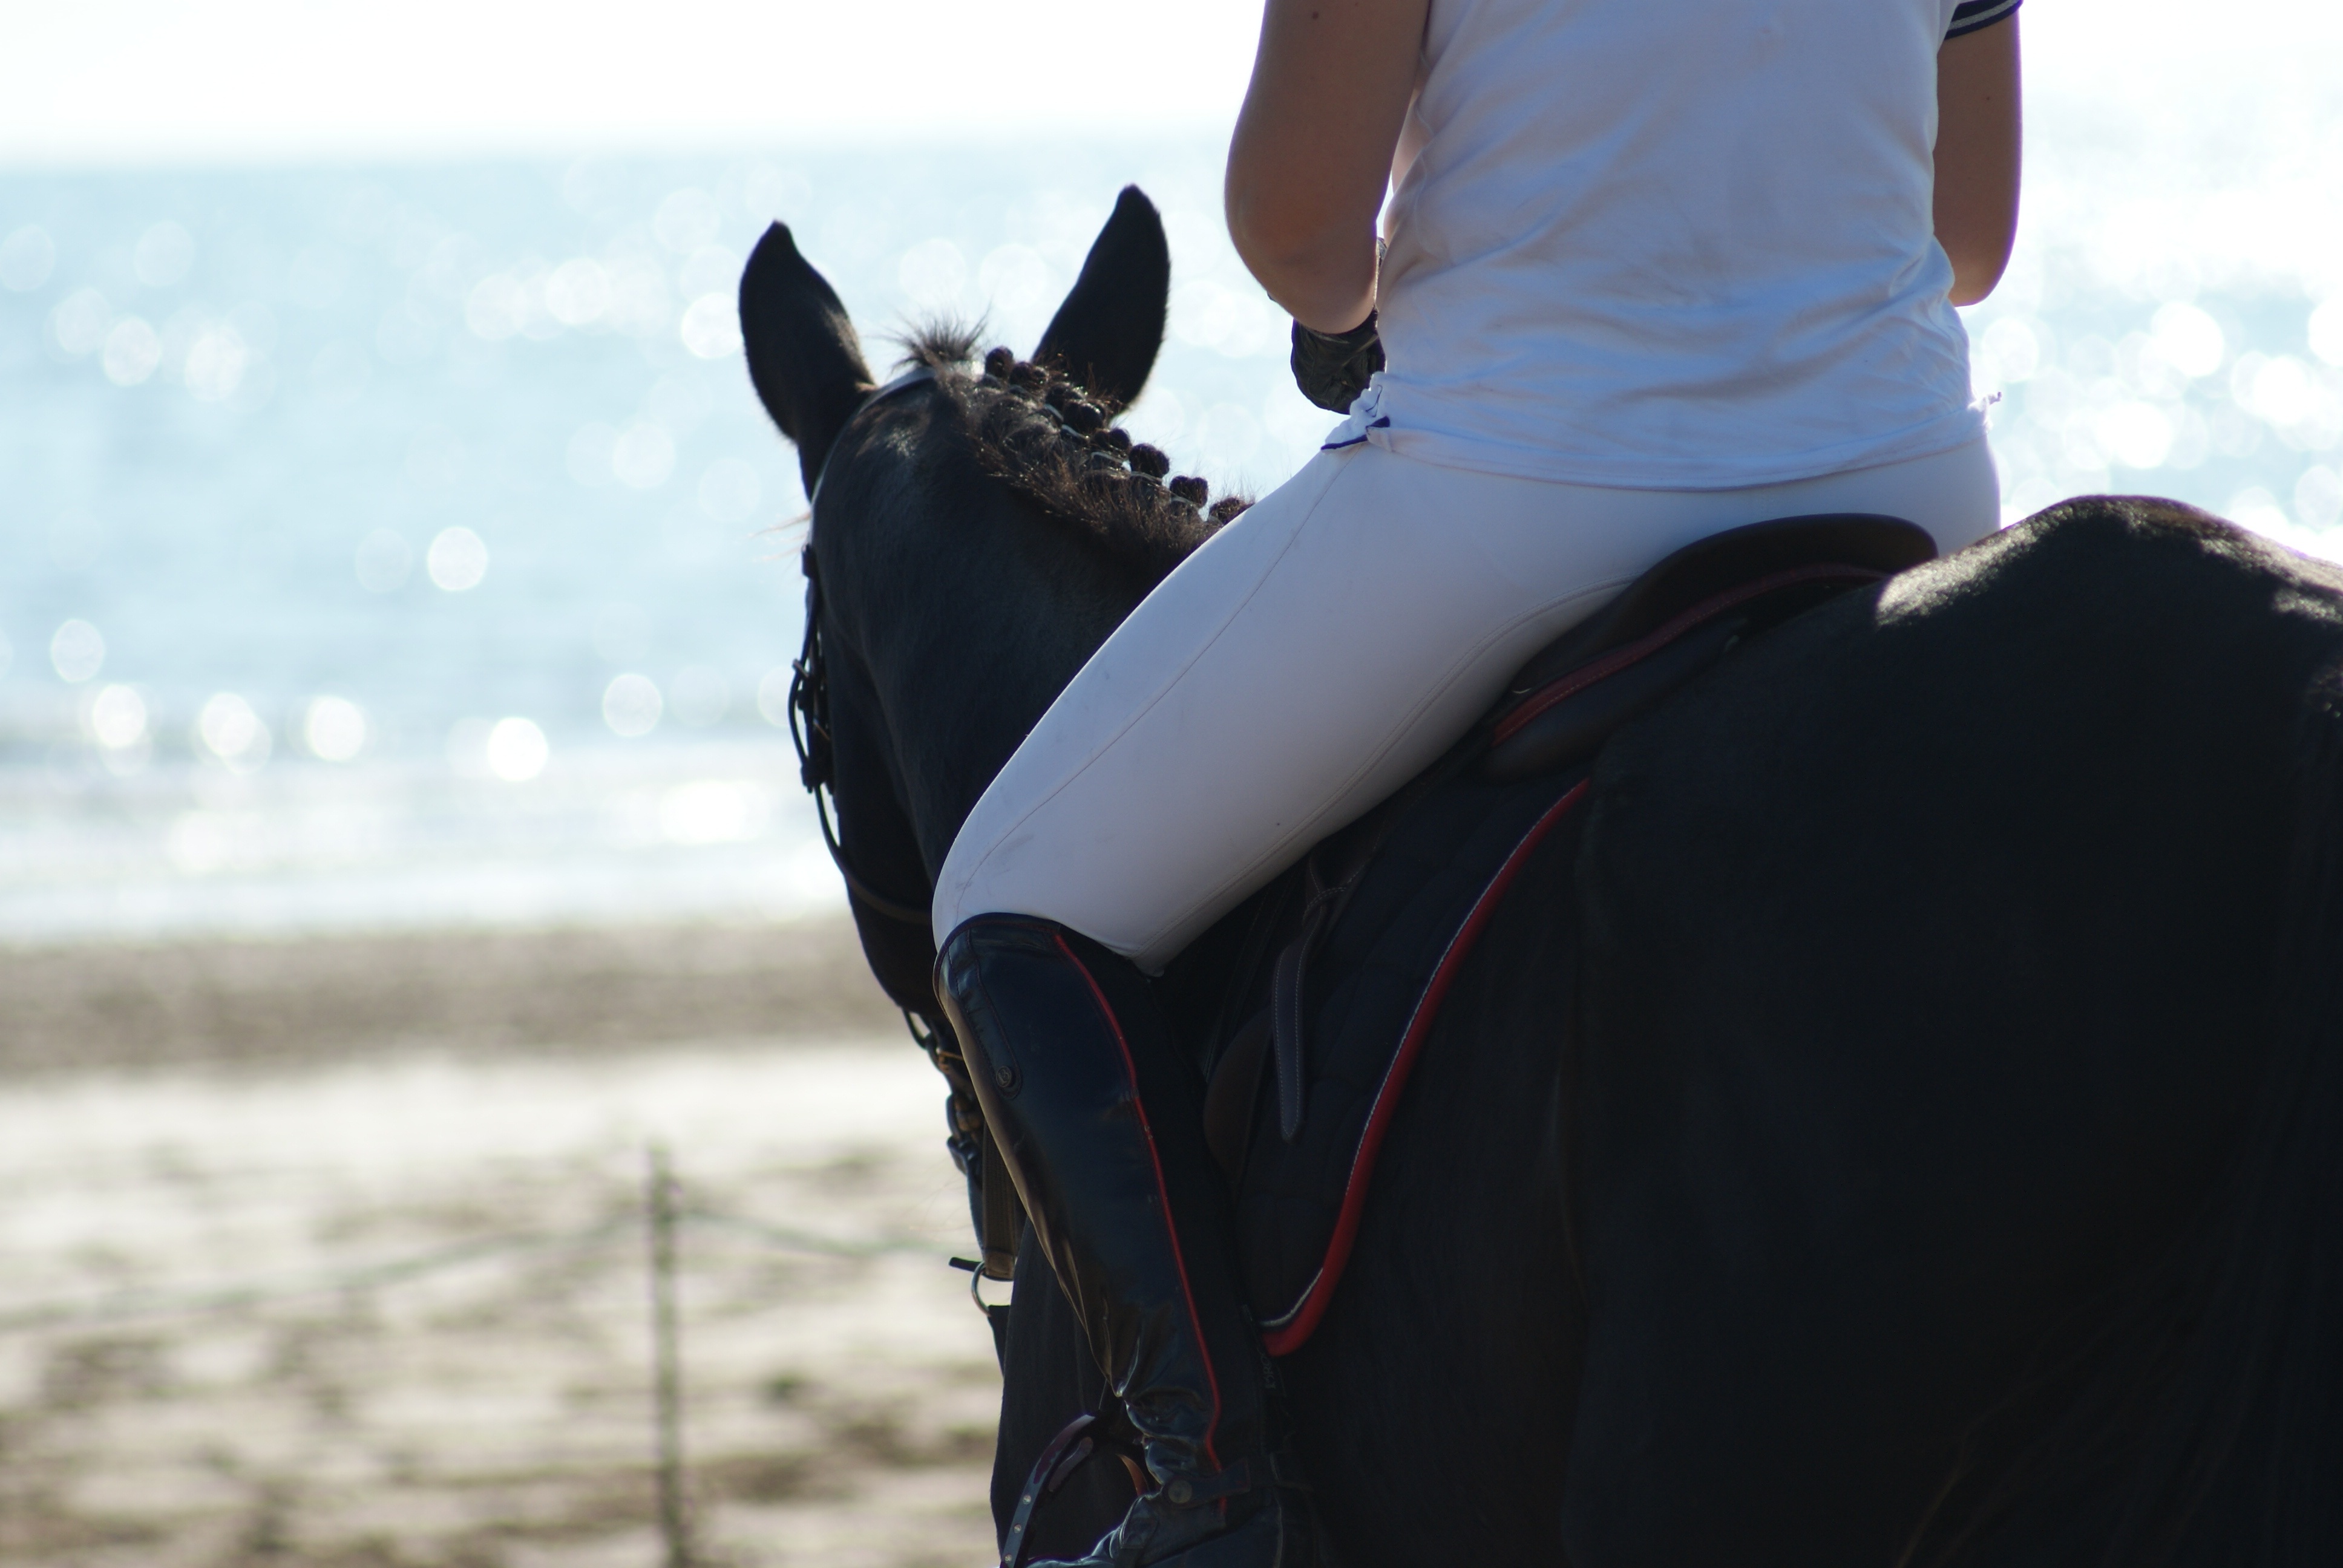
beach, sea, sand, ocean, animal, spring, horse, clothing, black, jumper, race, horses, horseback riding, photo shoot, horse like mammal